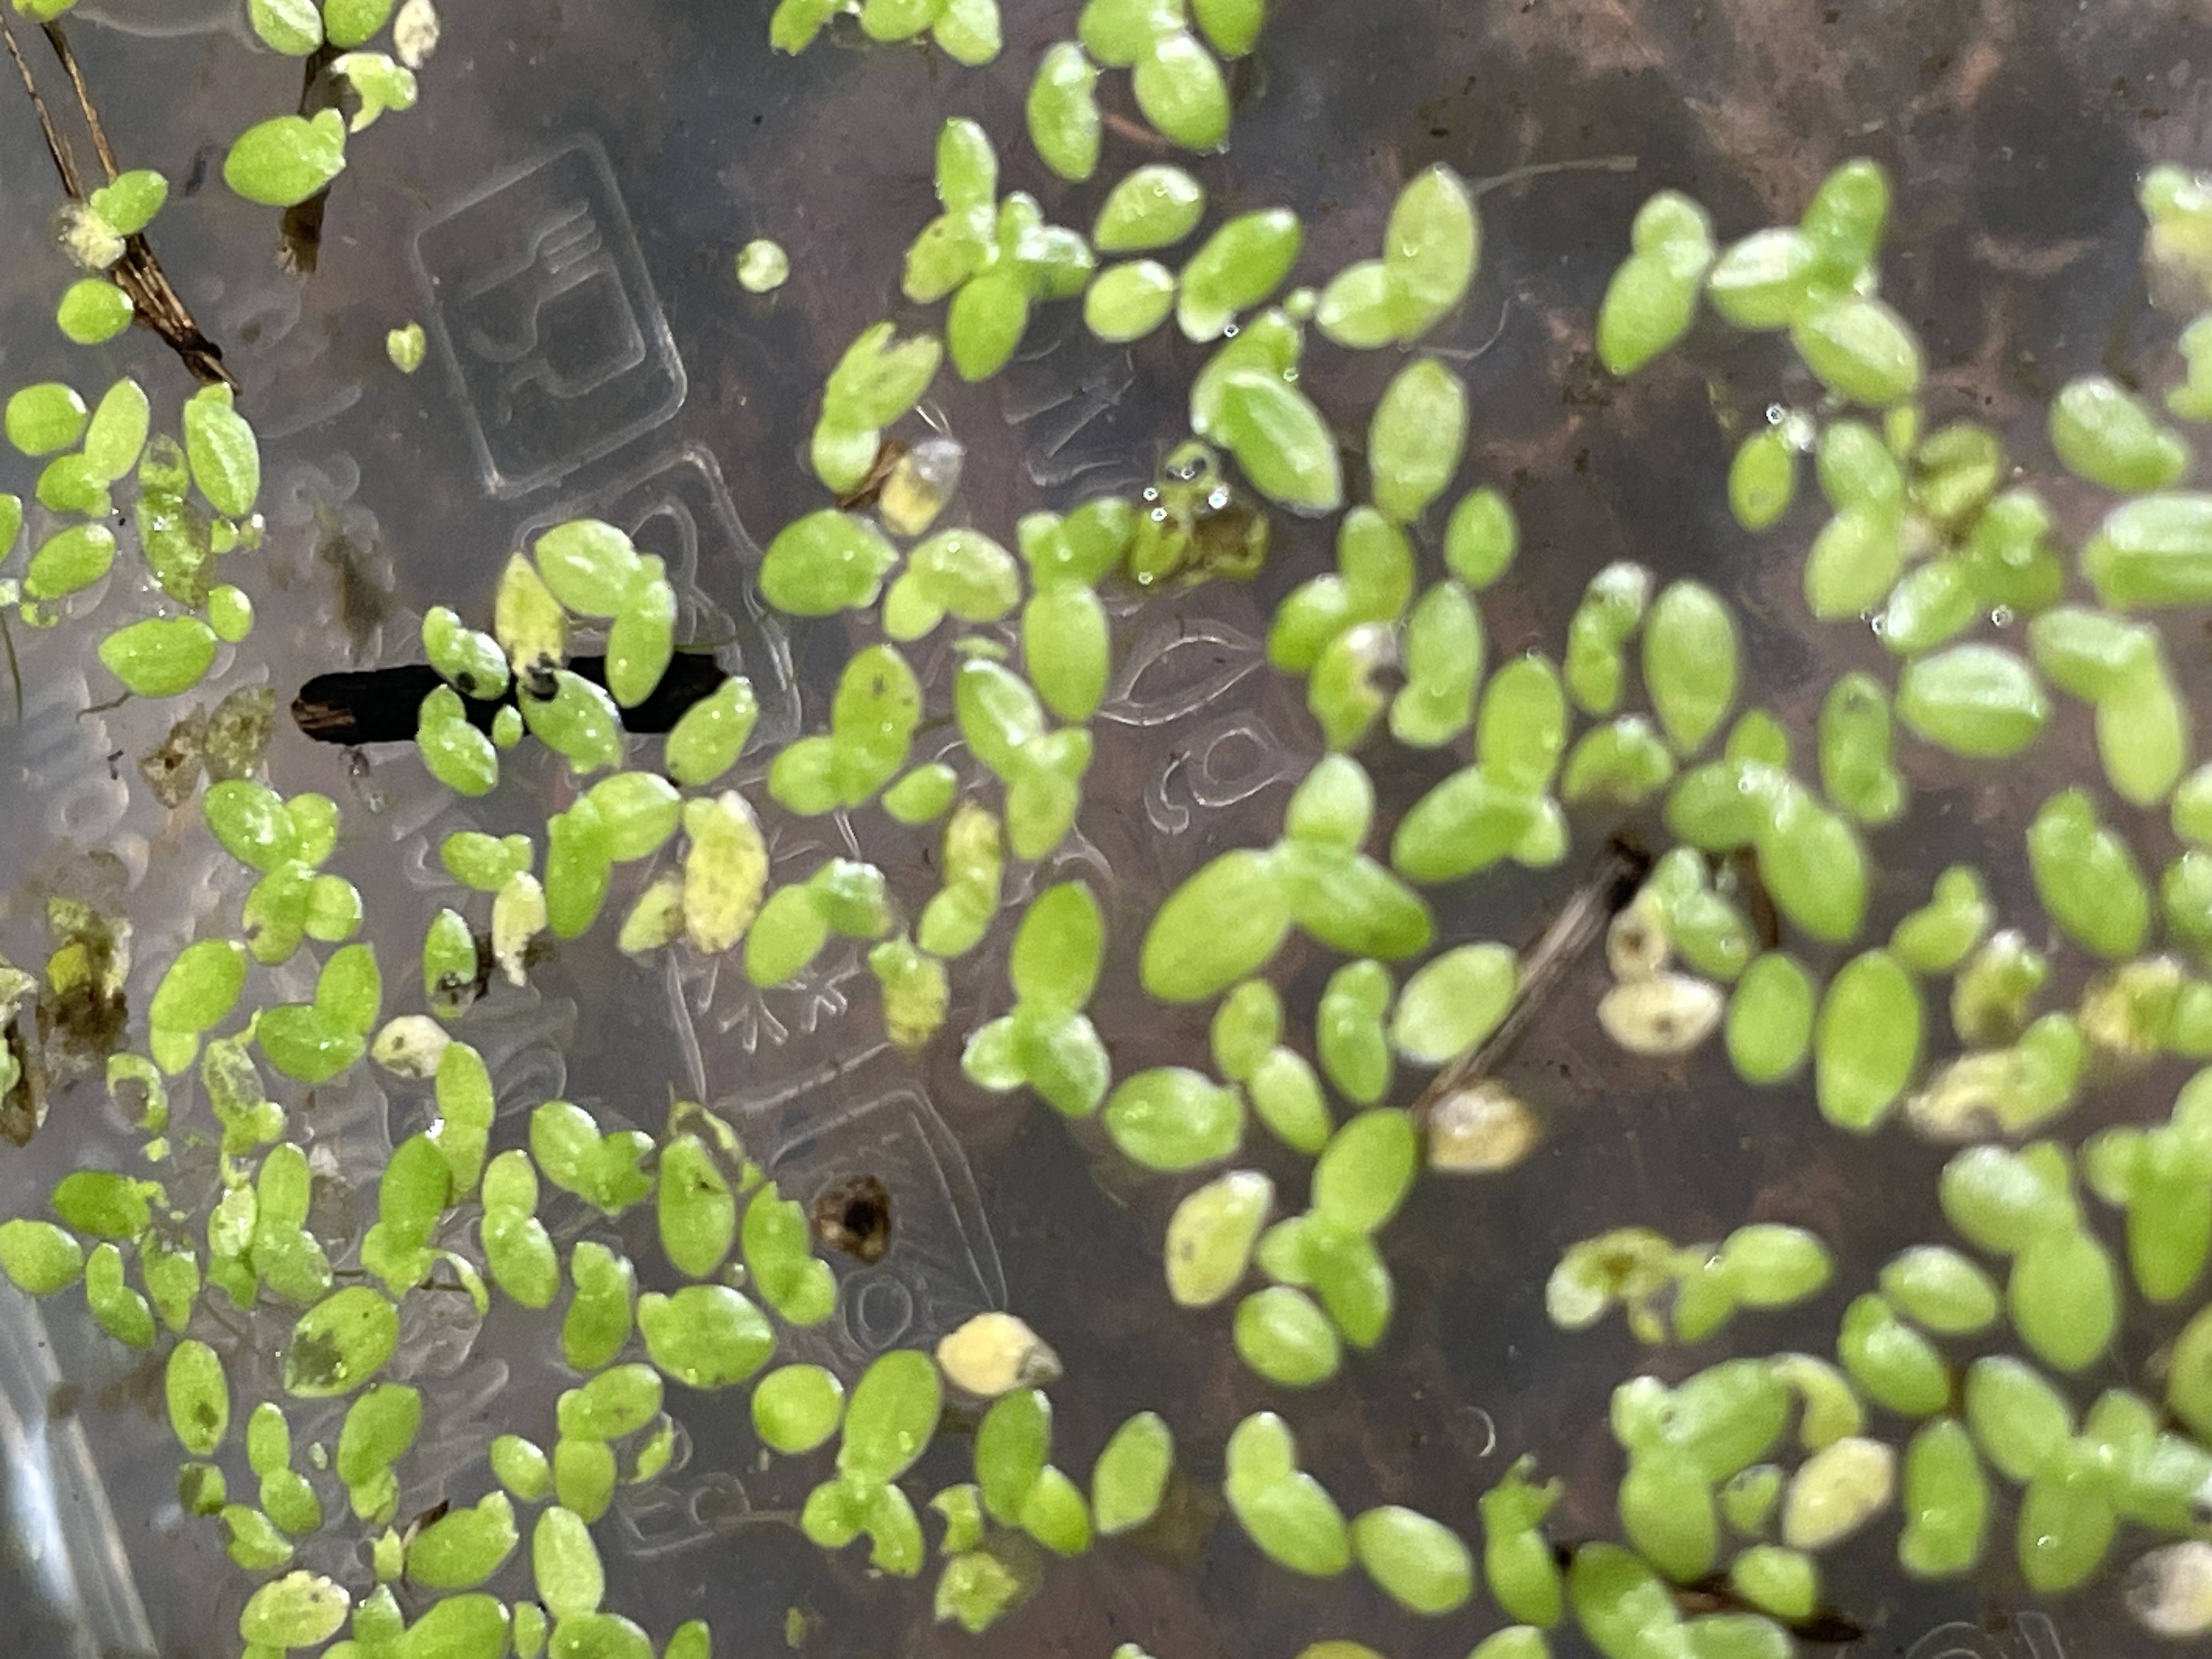
Species: Common Duckweeds (Lemna minor)